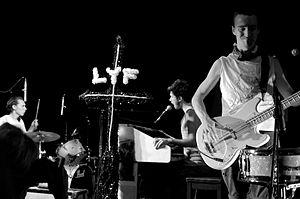
WU LYF est un groupe de rock anglais originaire de Manchester. Le groupe est principalement connu pour ses prestations live et la part de mystère que le groupe cultive depuis sa création.
Cet article est une liste de groupes de post-rock classés par ordre alphabétique.